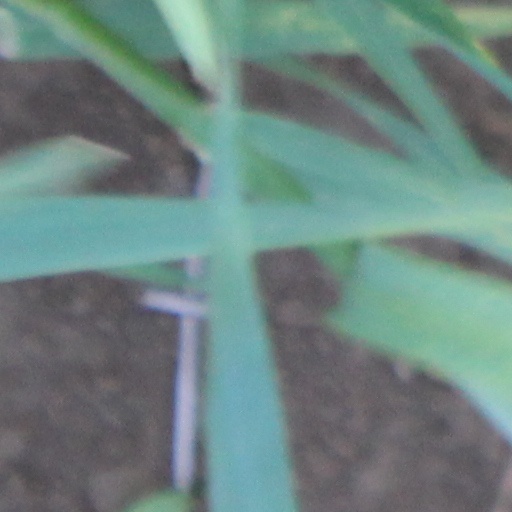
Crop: wheat